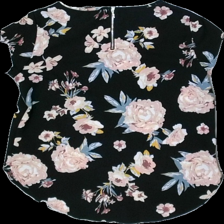
View: back
Type: Blouse
Category: Ladies
Brand: Only
Colors: Black, Pink, Green, Multicolor
Material: 100% Polyester
Pattern: Floral print
Cut: Regular, C-collar
Size: 36
Season: All
Price range: 50-100
Recommended usage: Reuse
Description: T-shirt blouse with floral print